Richard Henke

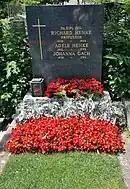
Grave of Richard Henke, Ober Sankt Veiter Friedhof, Vienna

After World War II Richard Henke directed the Evening School for Chemistry at the Viennese highschool HTL Ottakring, HTL Schellinggasse. Thereafter, Henke worked at the Higher Federal Education and Research Institute for the Chemical Industry Vienna in the research areas "Chemistry and Chemical Technology". He was in charge of the operational laboratory at the departments of mechanical engineering and electrical engineering and was the administrator of the chemical-technical laboratory. Henke also developed a shoe polish, which did not go into production. In 1963, shortly before his death, he was appointed director of the Higher Federal Education and Research Institute for the Chemical Industry. This function, however, he could no longer compete due to a sudden heart attack that led to death. Richard Henke was buried in the family grave on Ober Sankt Veiter Friedhof.